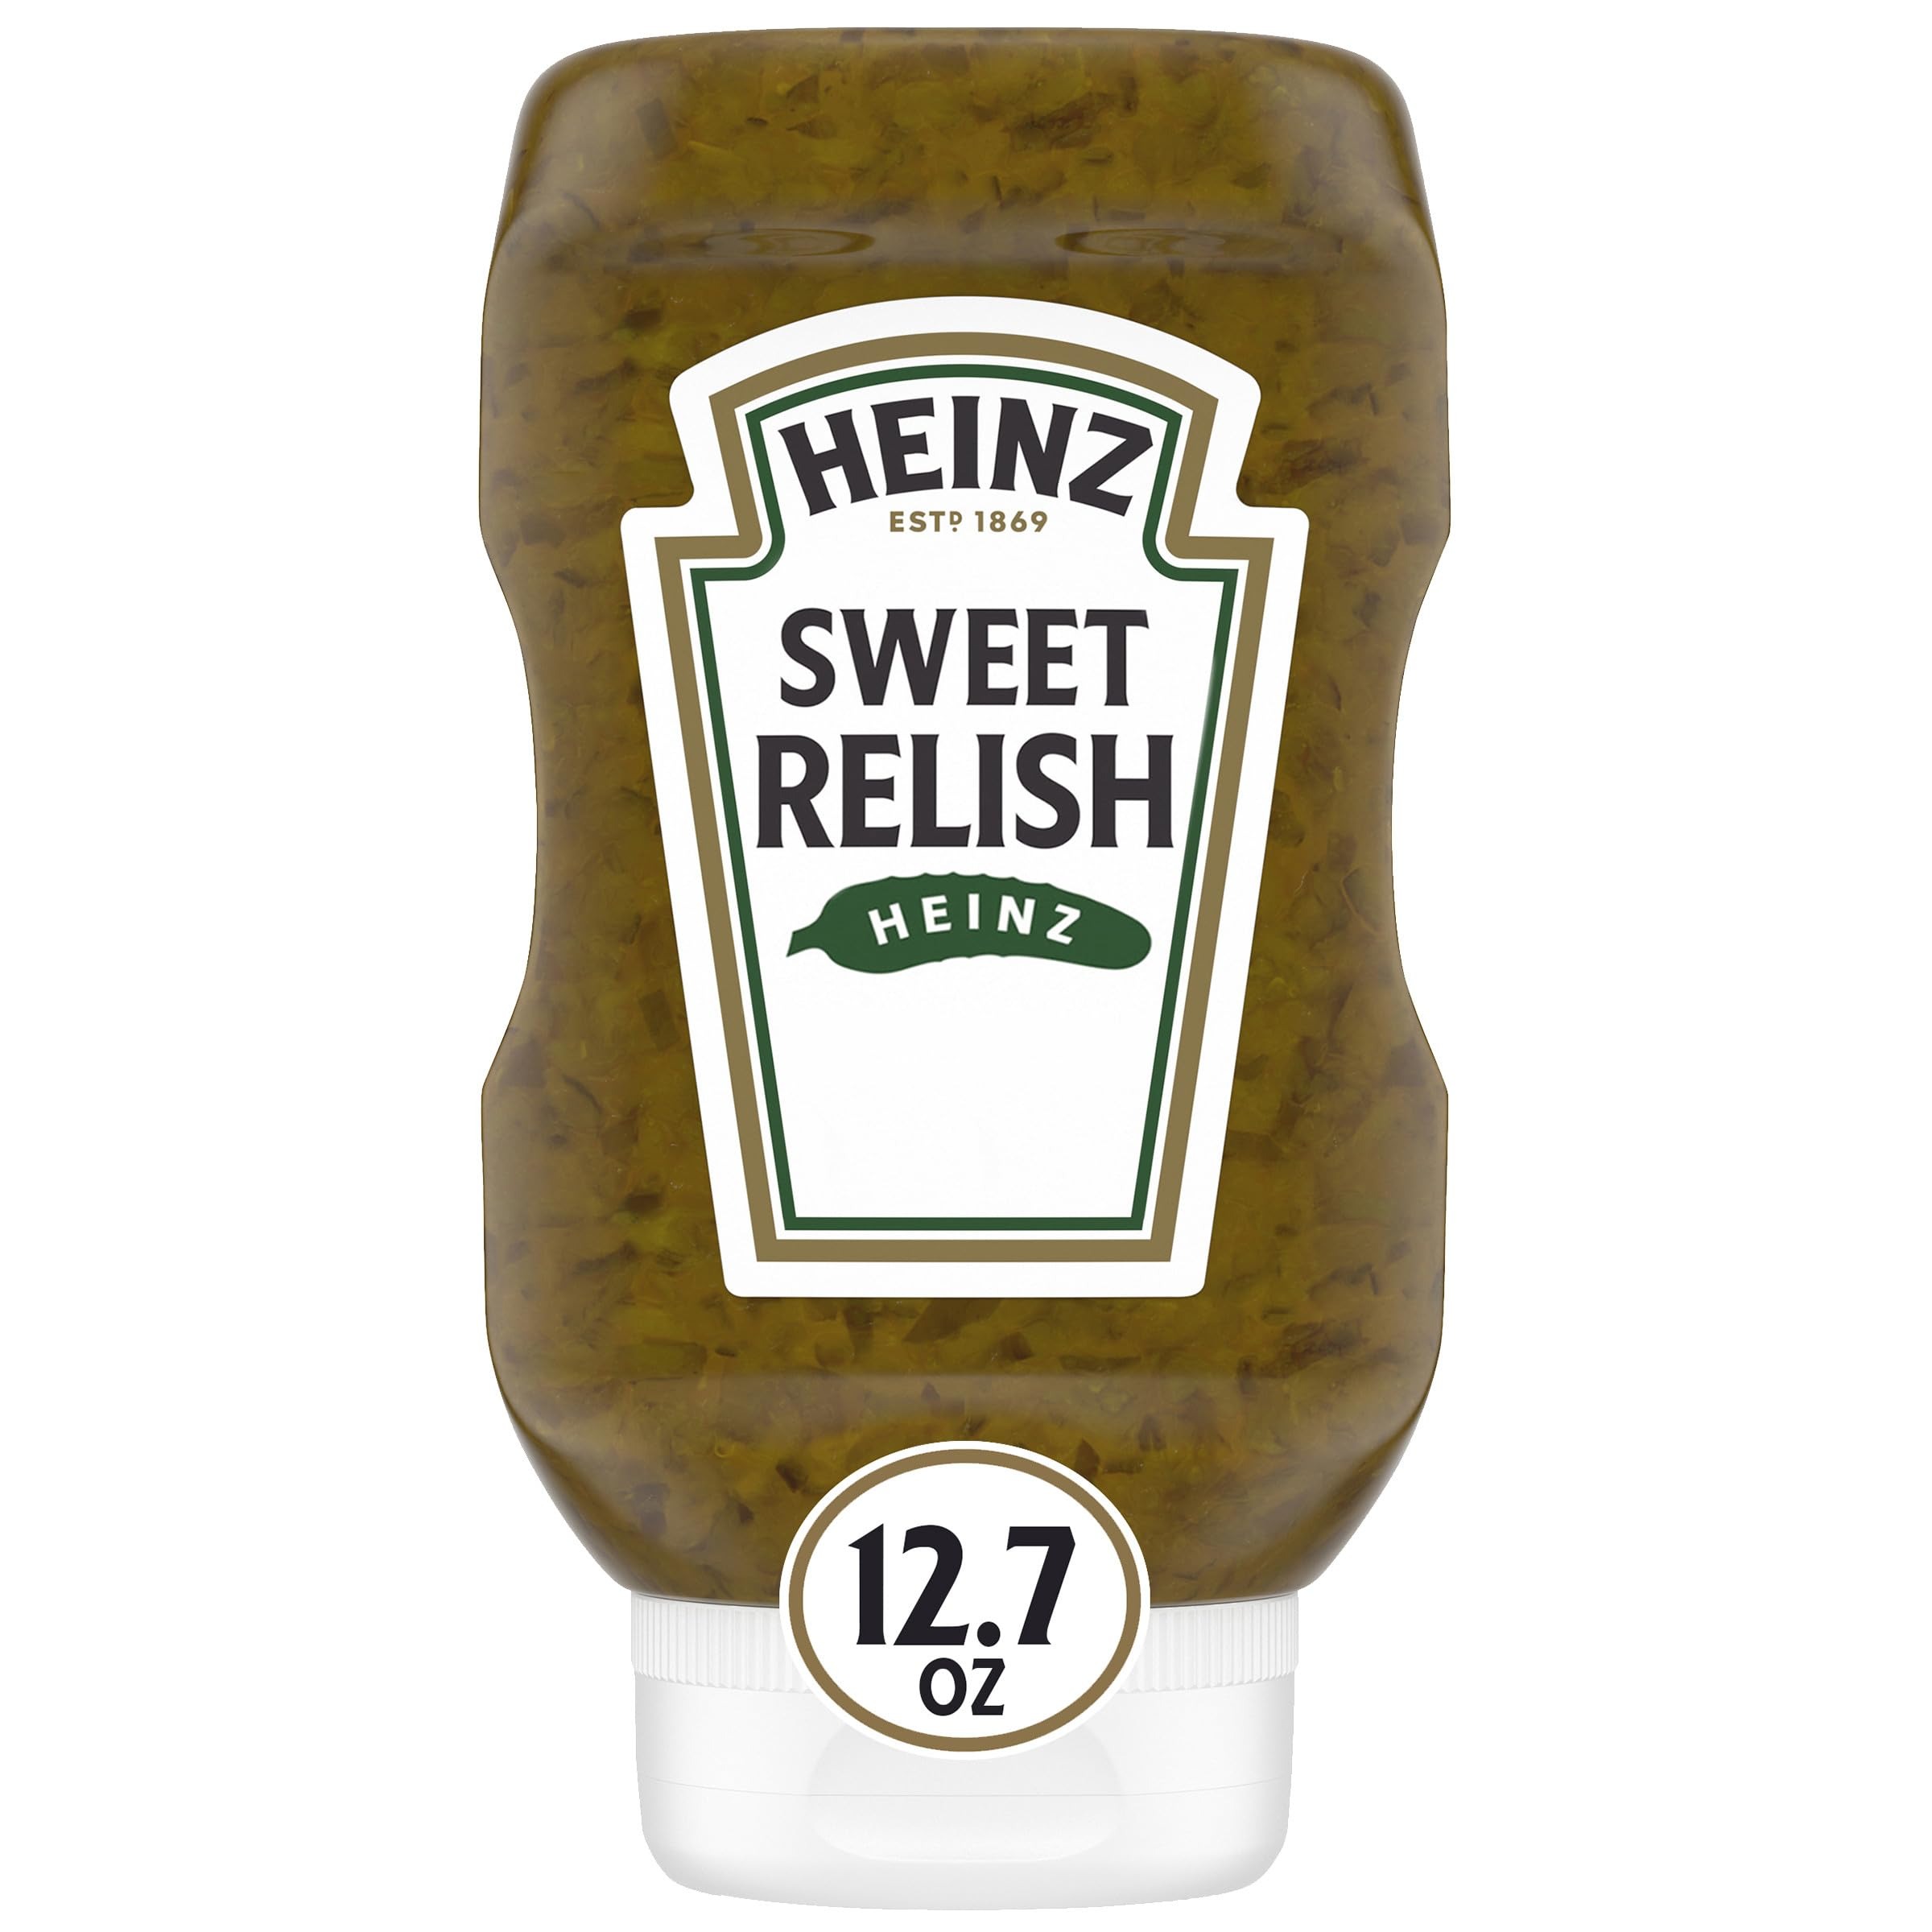
Item Name: Heinz Sweet Relish, 12.7 fl oz Bottle
Bullet Point 1: One 12.7 fl oz bottle of Heinz Sweet Relish
Bullet Point 2: Our relish has a sweet, tangy and savory flavor that leaves you wanting more
Bullet Point 3: Made from the best quality vegetables and spices
Bullet Point 4: Sweet relish makes the perfect topping for hot dogs and burgers
Bullet Point 5: Try sweet relish in your favorite deviled eggs recipe
Bullet Point 6: Serving is effortless and mess-free with our easy-to-squeeze bottle
Bullet Point 7: Kosher certified
Value: 12.7
Unit: Ounce

Price: 3.99